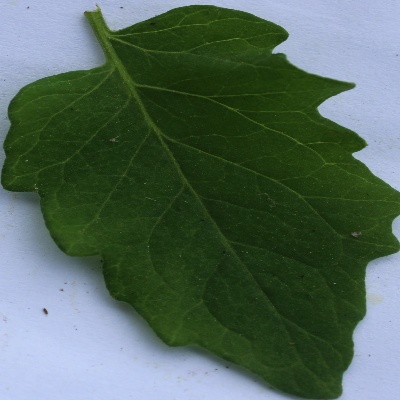
Crop: Tomato
Condition: healthy